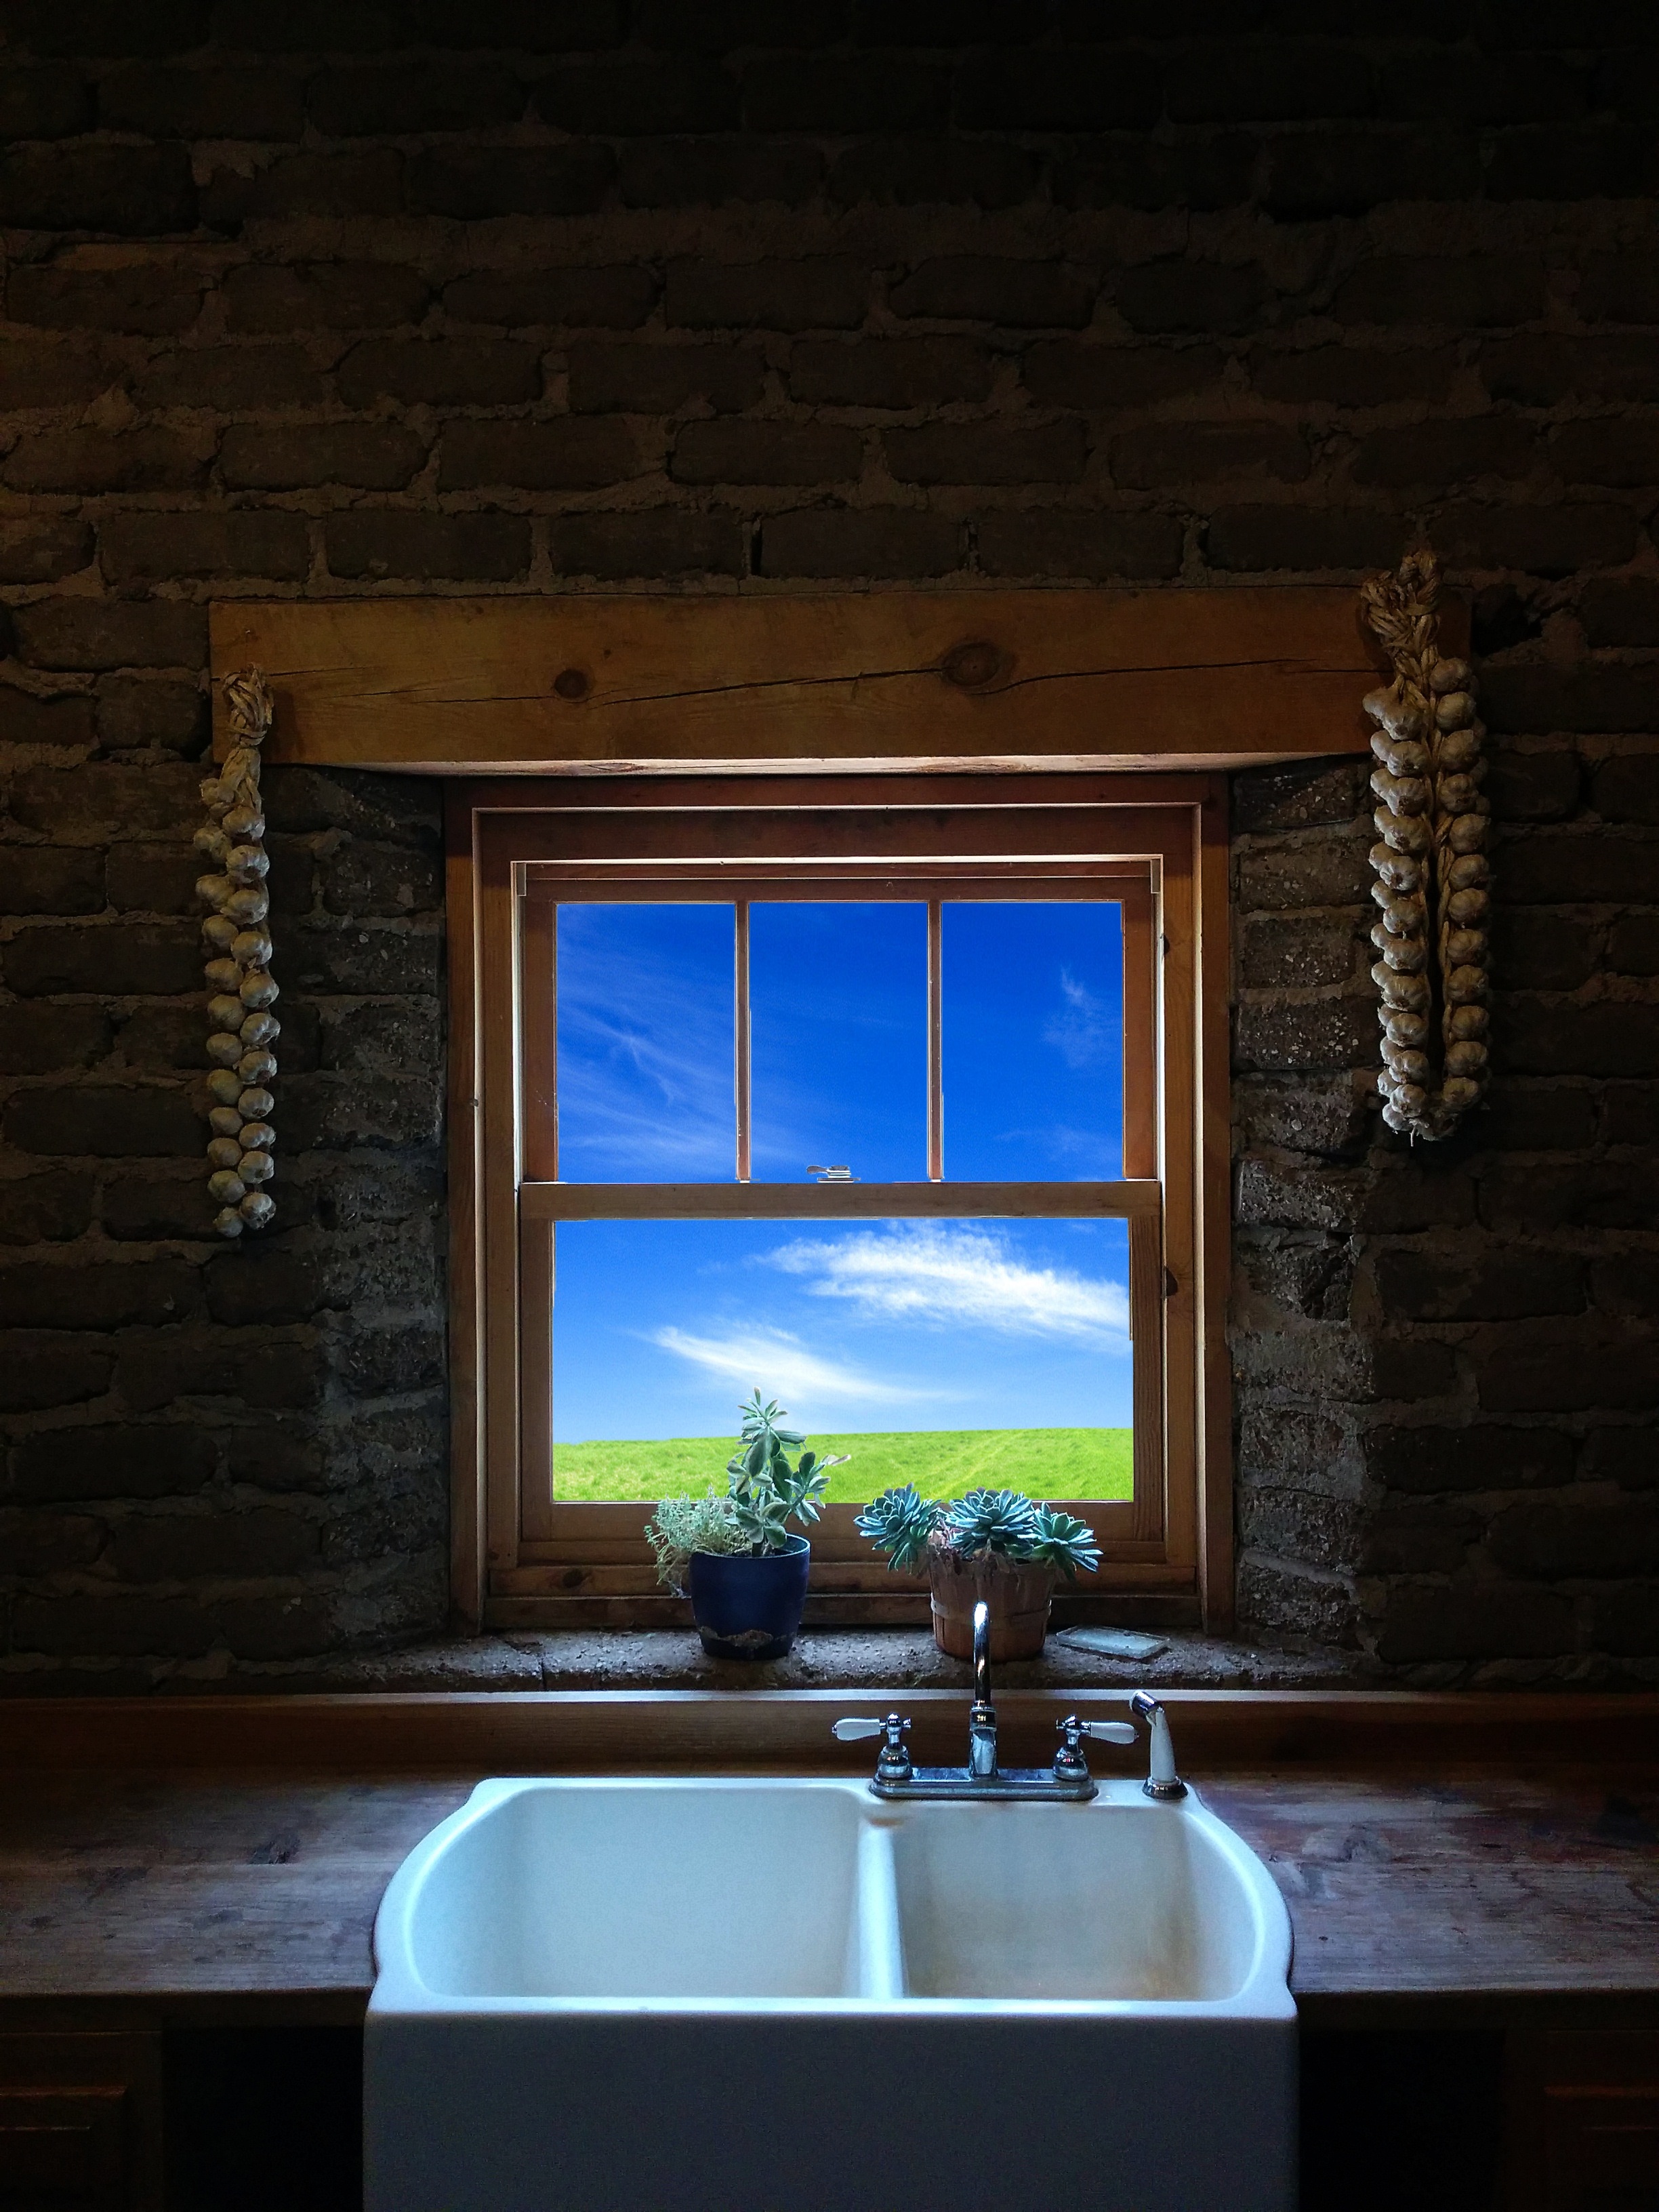
light, house, sunlight, morning, window, home, wall, looking, summer, spring, living room, room, lighting, interior design, bathroom, design, bright, hope, estate, decorations, old west, adobe house